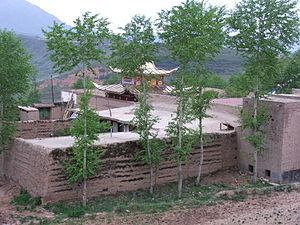
Taktser, Tagtsèr ou Tengster en tibétain, ou Hongya en chinois, est un petit village situé dans le canton hui de Shihuiyao, dans le district de Ping'an, dans la province du Qinghai, en République populaire de Chine.